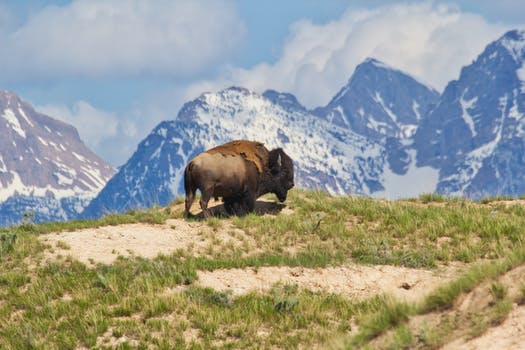
Label: No Watermark